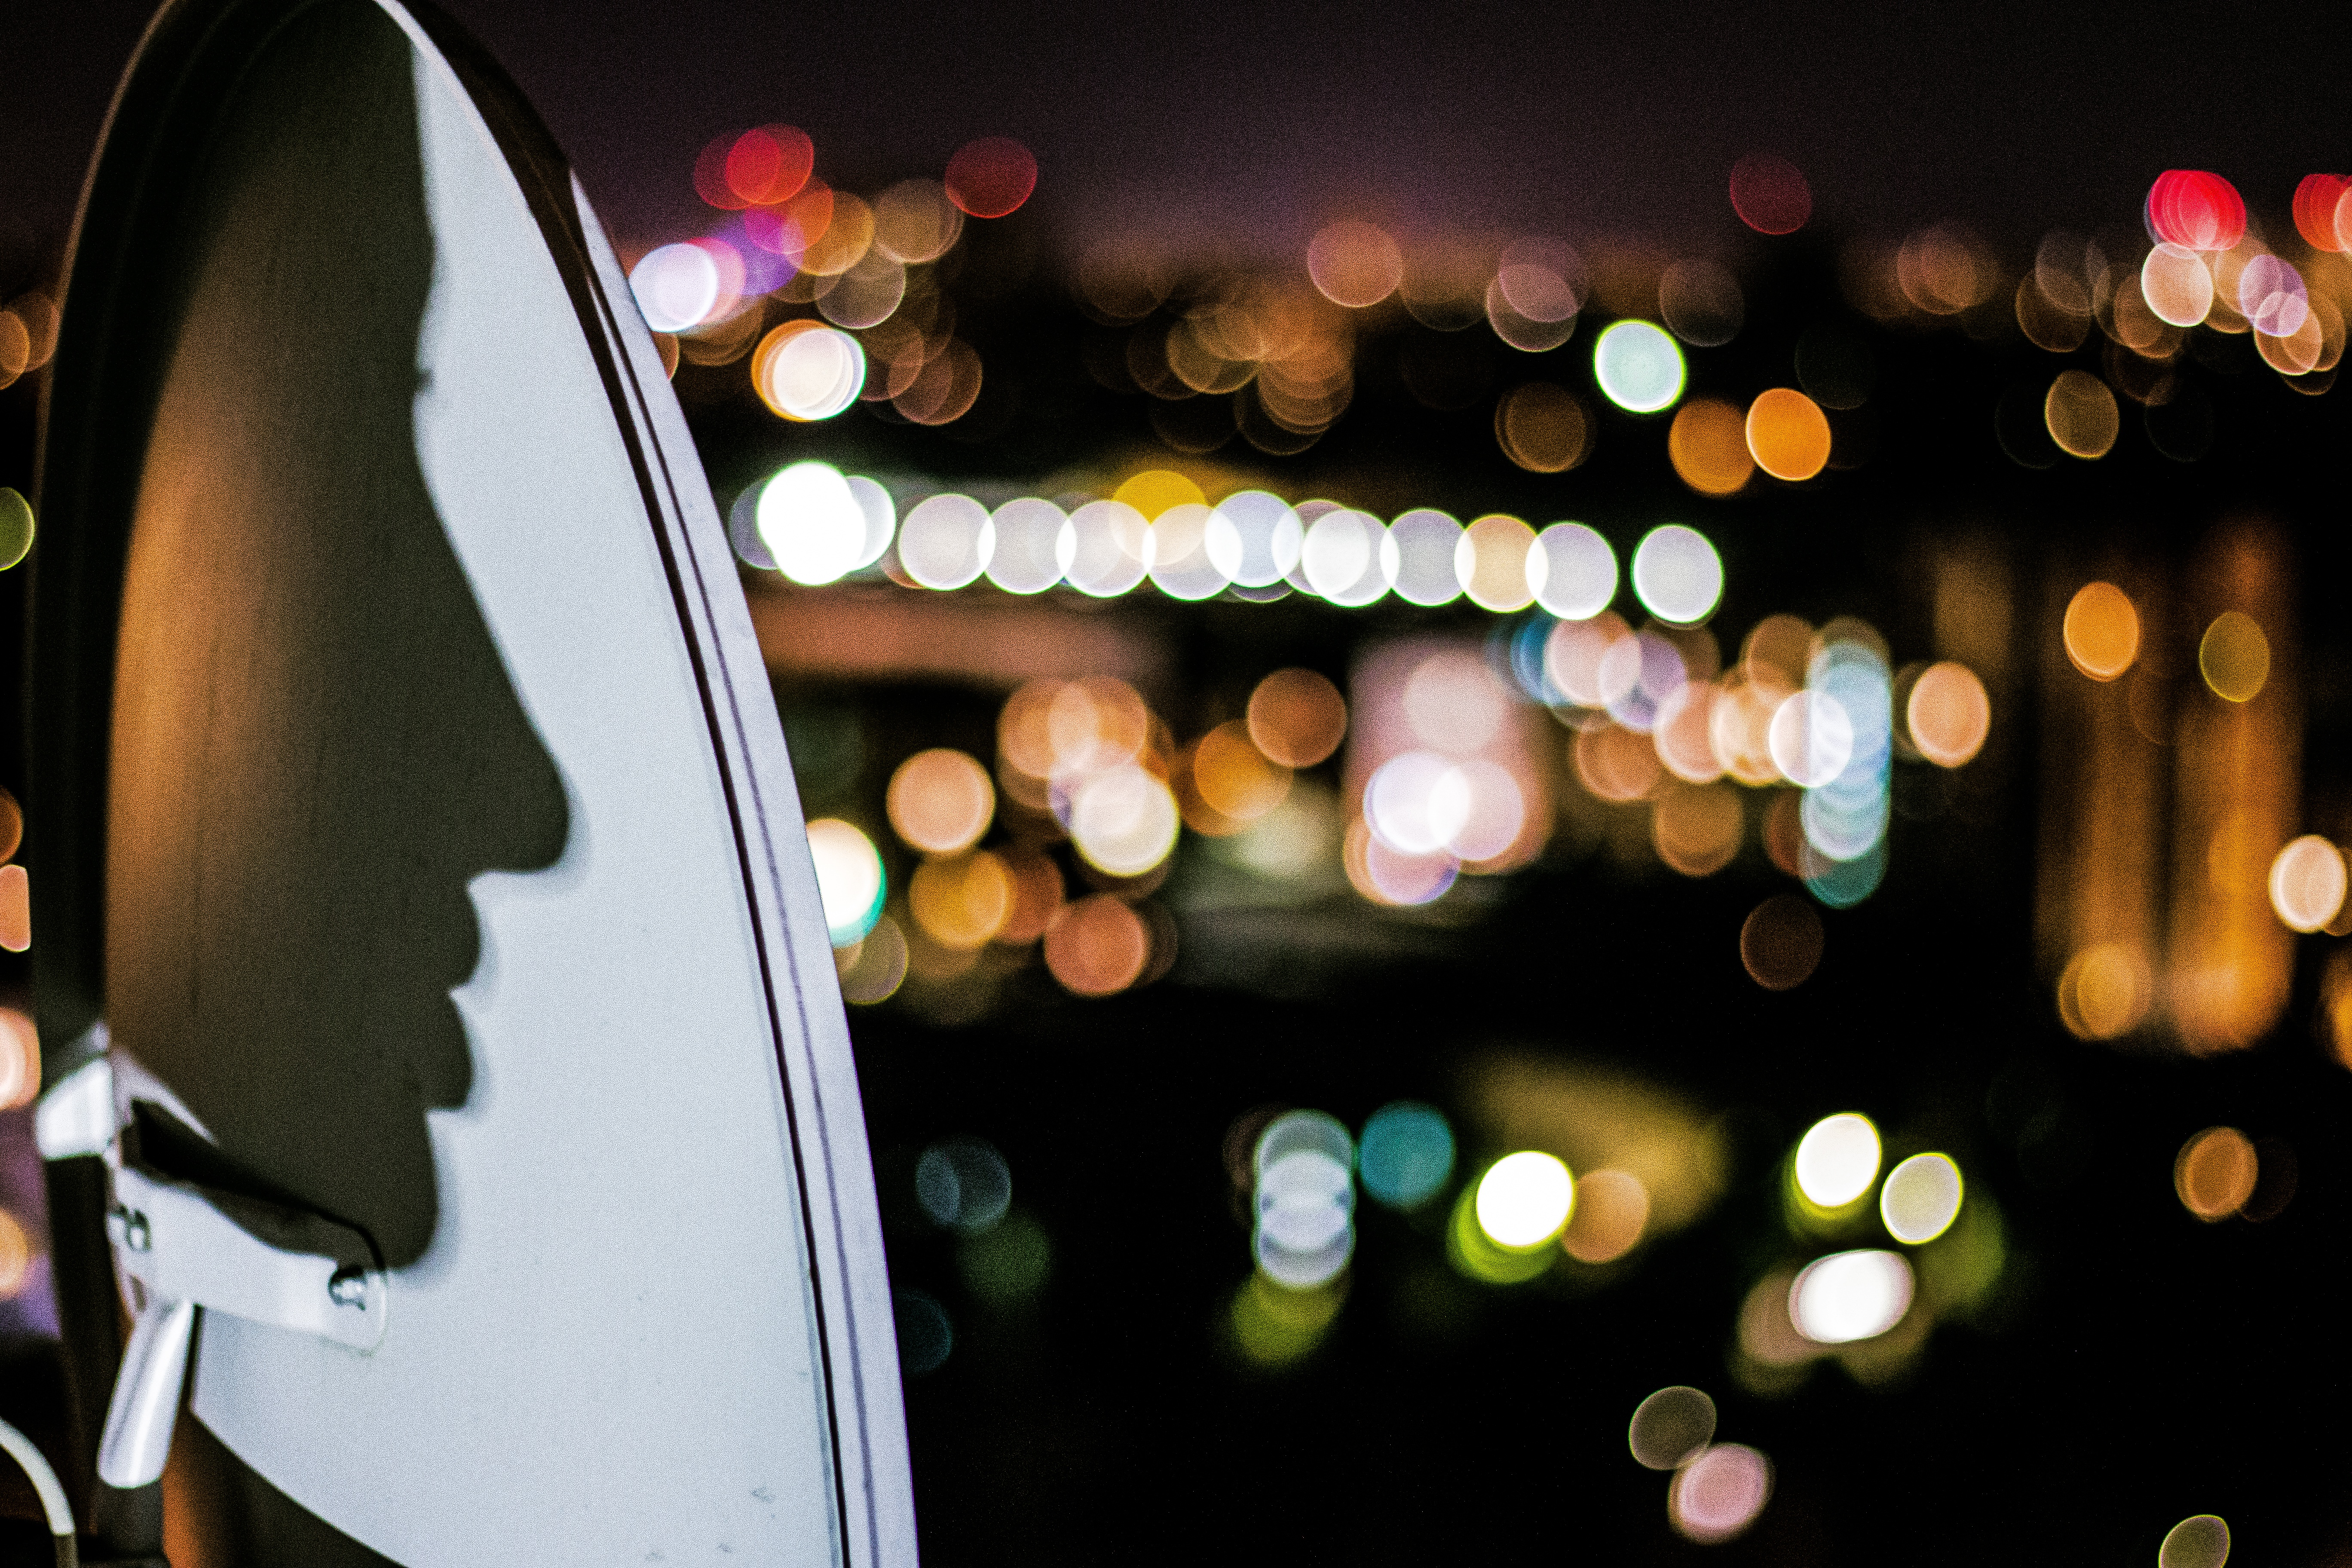
light, night, flower, color, lighting, shape